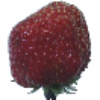
Label: Strawberry Wedge 1